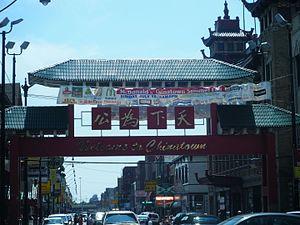
Chinatown est le principal quartier asiatique de la ville de Chicago aux États-Unis. Il se trouve dans le secteur d'Armour Square, sur une vaste zone située entre Cermak Avenue et Wentworth Avenue. Chinatown jouxte le quartier de South Loop à l'est.